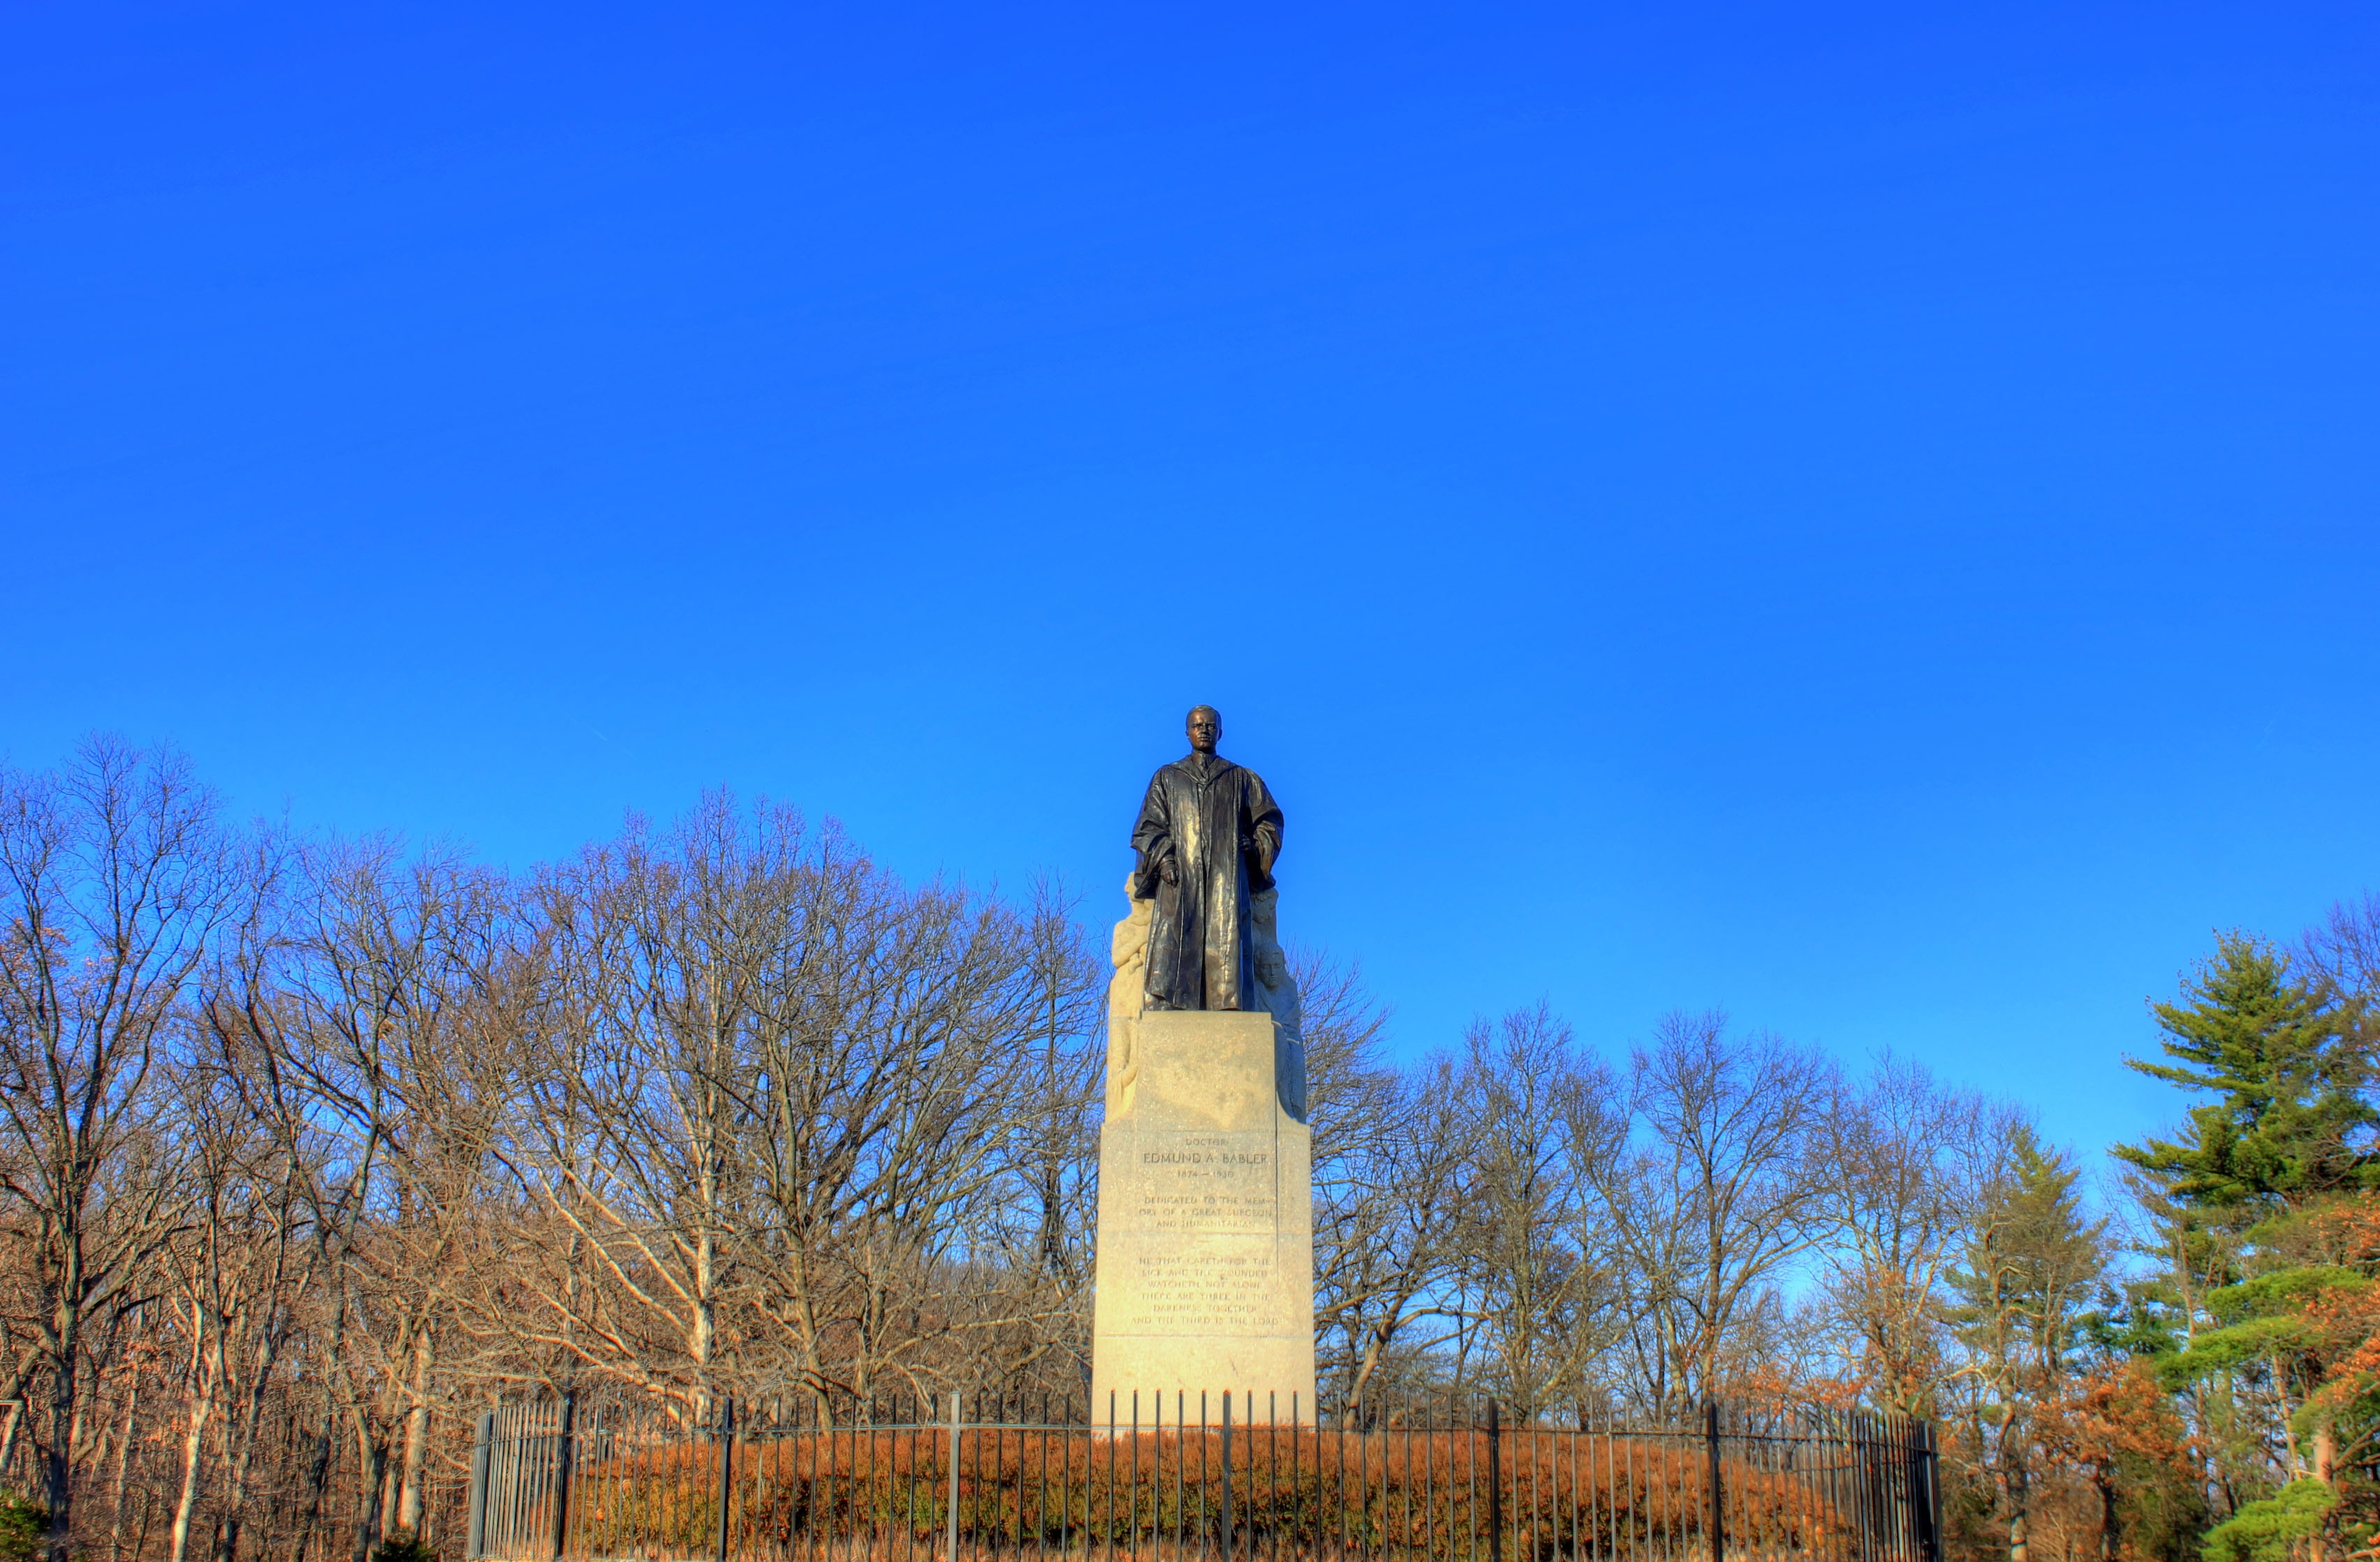
creative, sky, monument, statue, construction, tower, metal, usa, america, landmark, metal work, artwork, sculpture, art, creativity, design, steeple, metallic, missouri, babbler state park